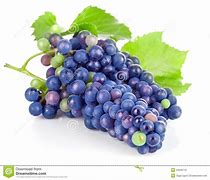
Label: Grapes